Question: Please indicate a possible affordance area of drum that can be used for striking
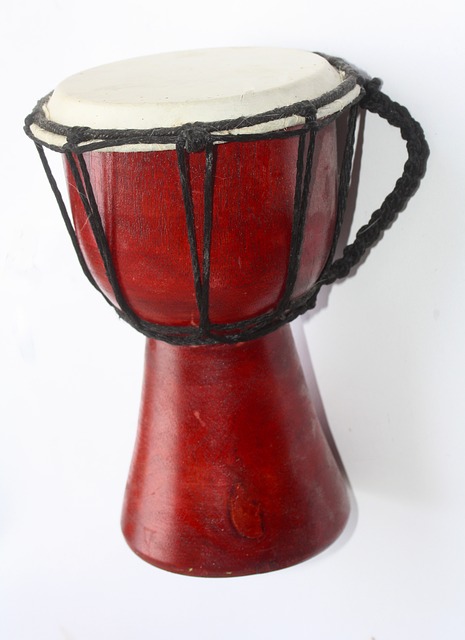
Answer: [41.103, 47.221, 346.535, 134.631]